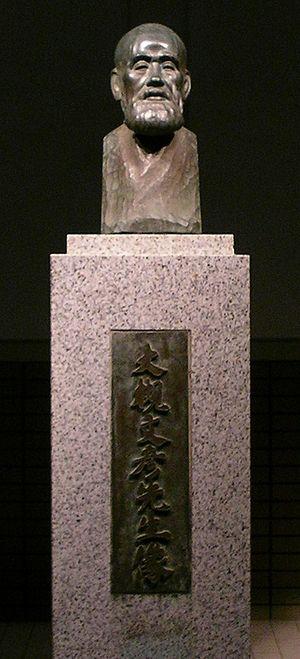
Ōtsuki Fumihiko, 15 octobre 1847 – 17 février 1928 est un lexicographe, linguiste et historien japonais. Il est surtout connu pour deux dictionnaires en japonais qu'il a édités, Genkai et sa suite Daigenkai, et pour ses études de la grammaire japonaise.